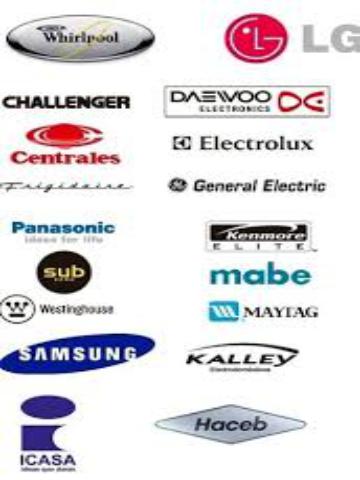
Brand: Haceb
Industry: Electronic